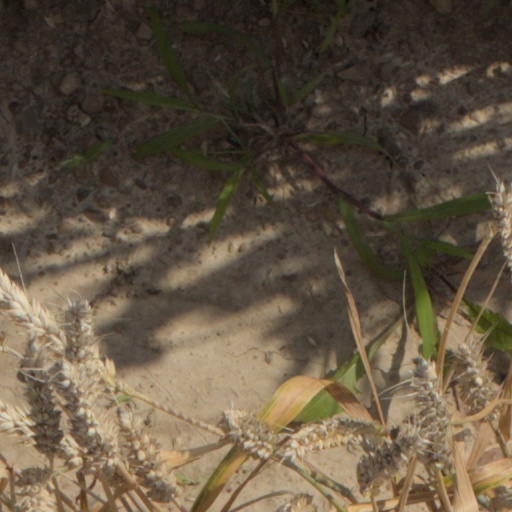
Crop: wheat